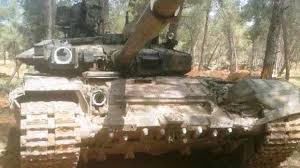
Label: Tank